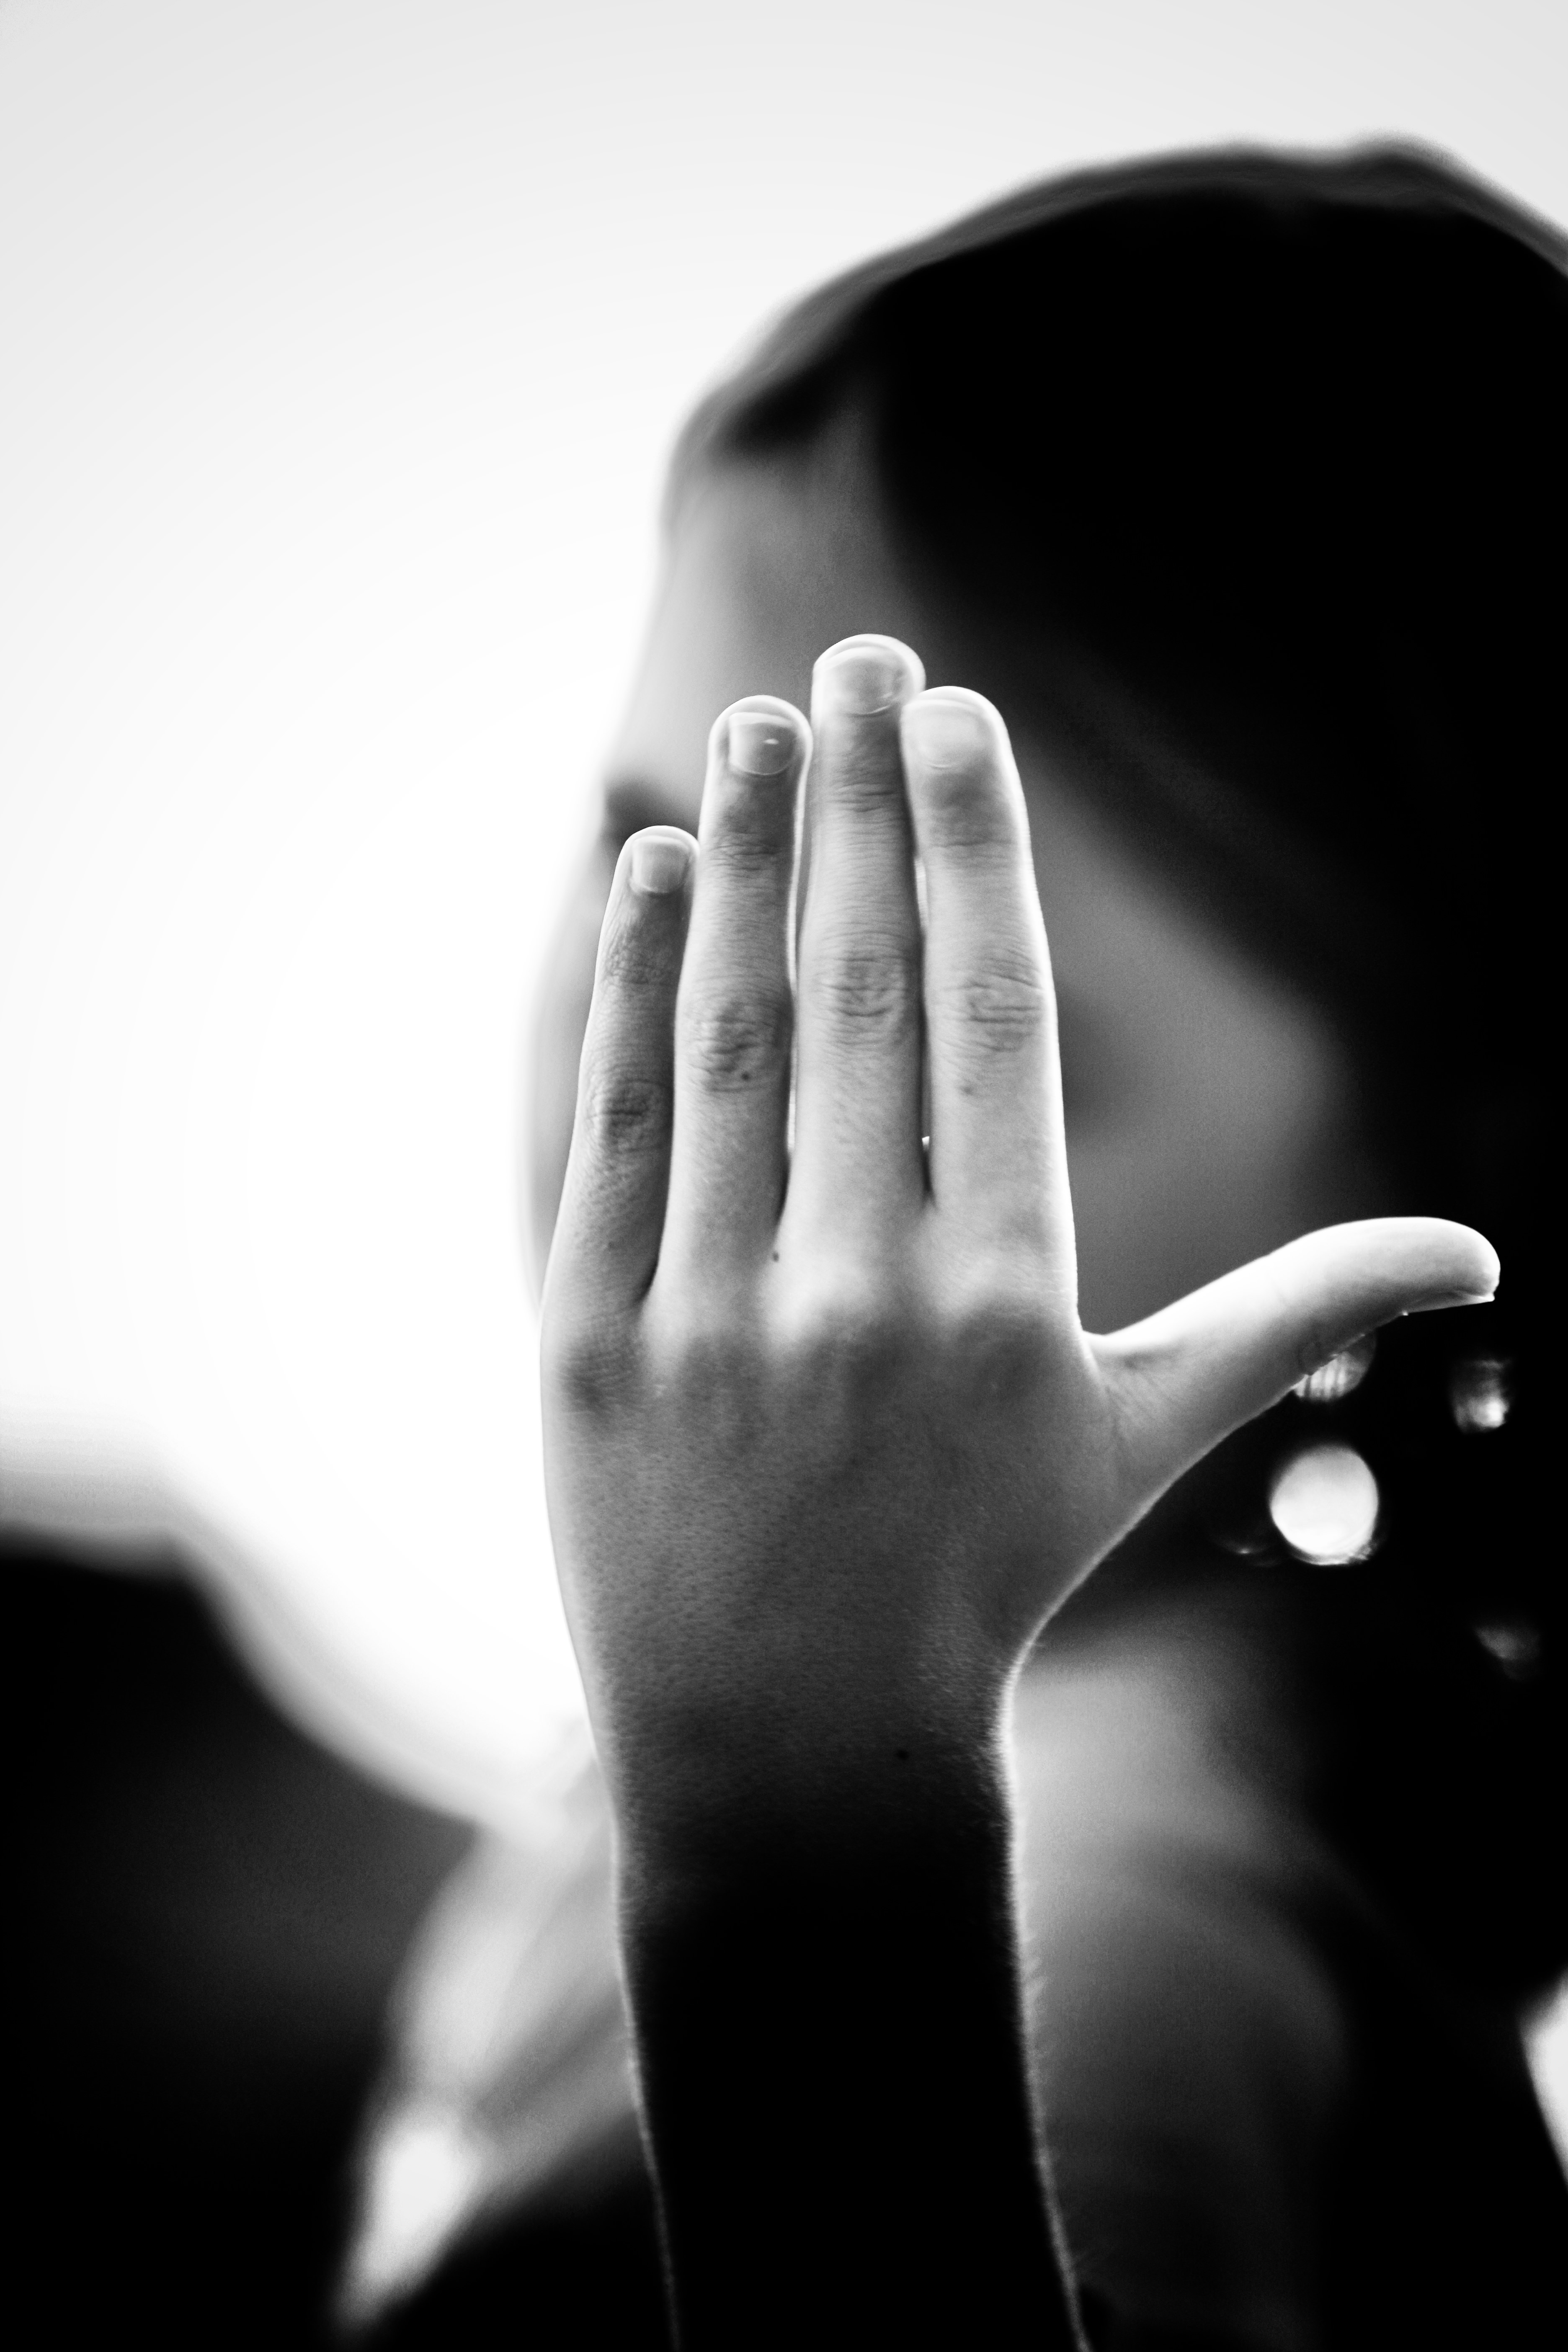
hand, person, light, blur, black and white, girl, woman, white, photography, dark, finger, studio, darkness, black, monochrome, arm, close up, art, emotion, adult, hiding, sense, monochrome photography